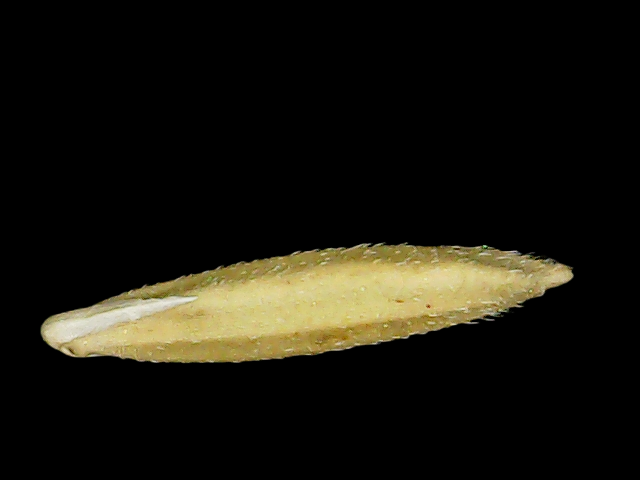
Rice variety: Binadhan20